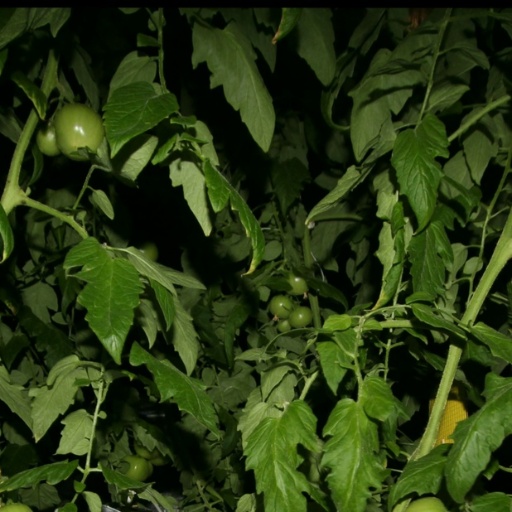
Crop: tomato